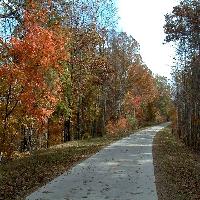
Weather: sun or clear